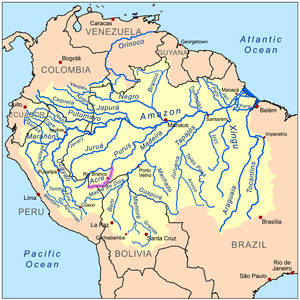
Le rio Acre est une rivière transfrontalière d'Amazonie, tributaire du rio Purus en rive droite, baignant le Brésil, le Pérou et la Bolivie et donc un sous-affluent de l'Amazone.